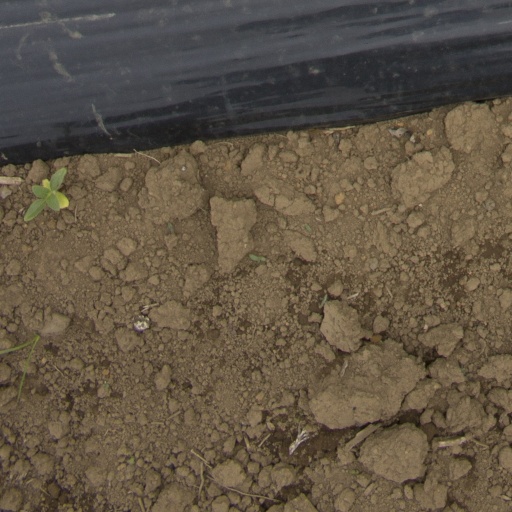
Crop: Jerusalem artichoke